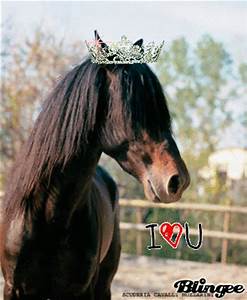
Label: cavallo